Wildlife of Yemen

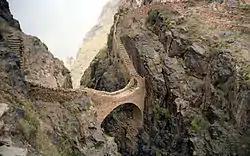
Bridge at Shaharah in the western highlands, with terracing at top right

The Sarawat Mountains (or Sarat Mountains) in Saudi Arabia extend southwards into Yemen, where they divide into two ranges. The western highlands run parallel with the Red Sea coast and to the east of them, the land slopes gently towards the Persian Gulf. These mountains receive up to of rain in places and are the wettest part of the country. Rainfall comes from southwestern monsoons and from thunderstorms in summer. For over two thousand years the steep slopes of these mountains have been terraced and intensively cropped, and little of the indigenous vegetation remains.